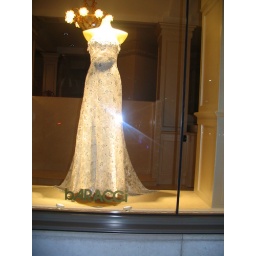
Gorgeous dress in the window of baracci on Rhodeo Dr, LA